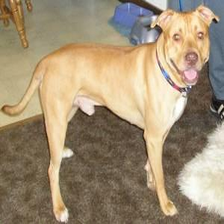
Species: dog
Breed: american pit bull terrier